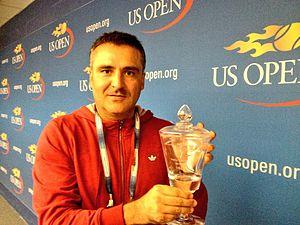
Stephane Houdet avec le trophée du vainqueur de l'US Open 2013 à New York. Simple messieurs tennis en fauteuil roulant.
Stéphane Houdet, né le 20 novembre 1970 à Saint-Nazaire, docteur vétérinaire, est un joueur français de tennis en fauteuil roulant médaillé aux jeux paralympiques, ancien numéro 1 mondial et vainqueur de 23 tournois du Grand Chelem en simple et en double.